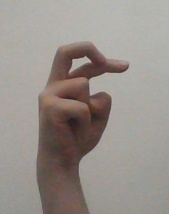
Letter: zay